Vsevolod Gakkel

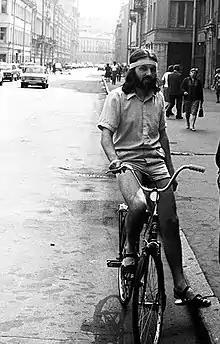
Vsevolod Gakkel in Leningrad, 1987 (photo by Igor Mukhin)

Vsevolod (Seva) Yakovlevich Gakkel' (born 19 February 1953) is a Russian rock musician, who played cello in the band Aquarium. Gakkel founded the club TaMtAm and was the art director of the club in Saint Petersburg.